Lamborghini Bravo

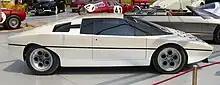
Side view

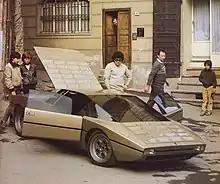
Lamborghini Bravo in Italy in 1974

The Bravo was designed to showcase ideas for a replacement for the Urraco. The completely working prototype was built on a Urraco chassis, with the wheelbase shortened by 175mm, and featured a 3.0L V8 that powered the rear wheels, undergoing nearly of testing before it was placed in the Bertone museum. It was never put into production, but many styling features were inspired by the Countach, including the angular features and the window arrangement.